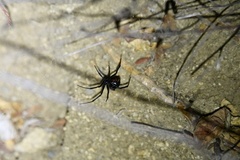
Species: Lactrodectus_hesperus